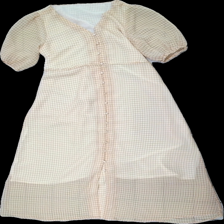
View: front
Type: Dress
Category: Ladies
Brand: Not in the list
Colors: Orange, White
Material: 100% polyester
Pattern: Checkered print
Cut: V-collar
Season: All
Damage: trasig knapp
Damage location: bottom center
Price range: <50
Recommended usage: Reuse
Description: lång t-shirt  klänning med puffiiga ärmar